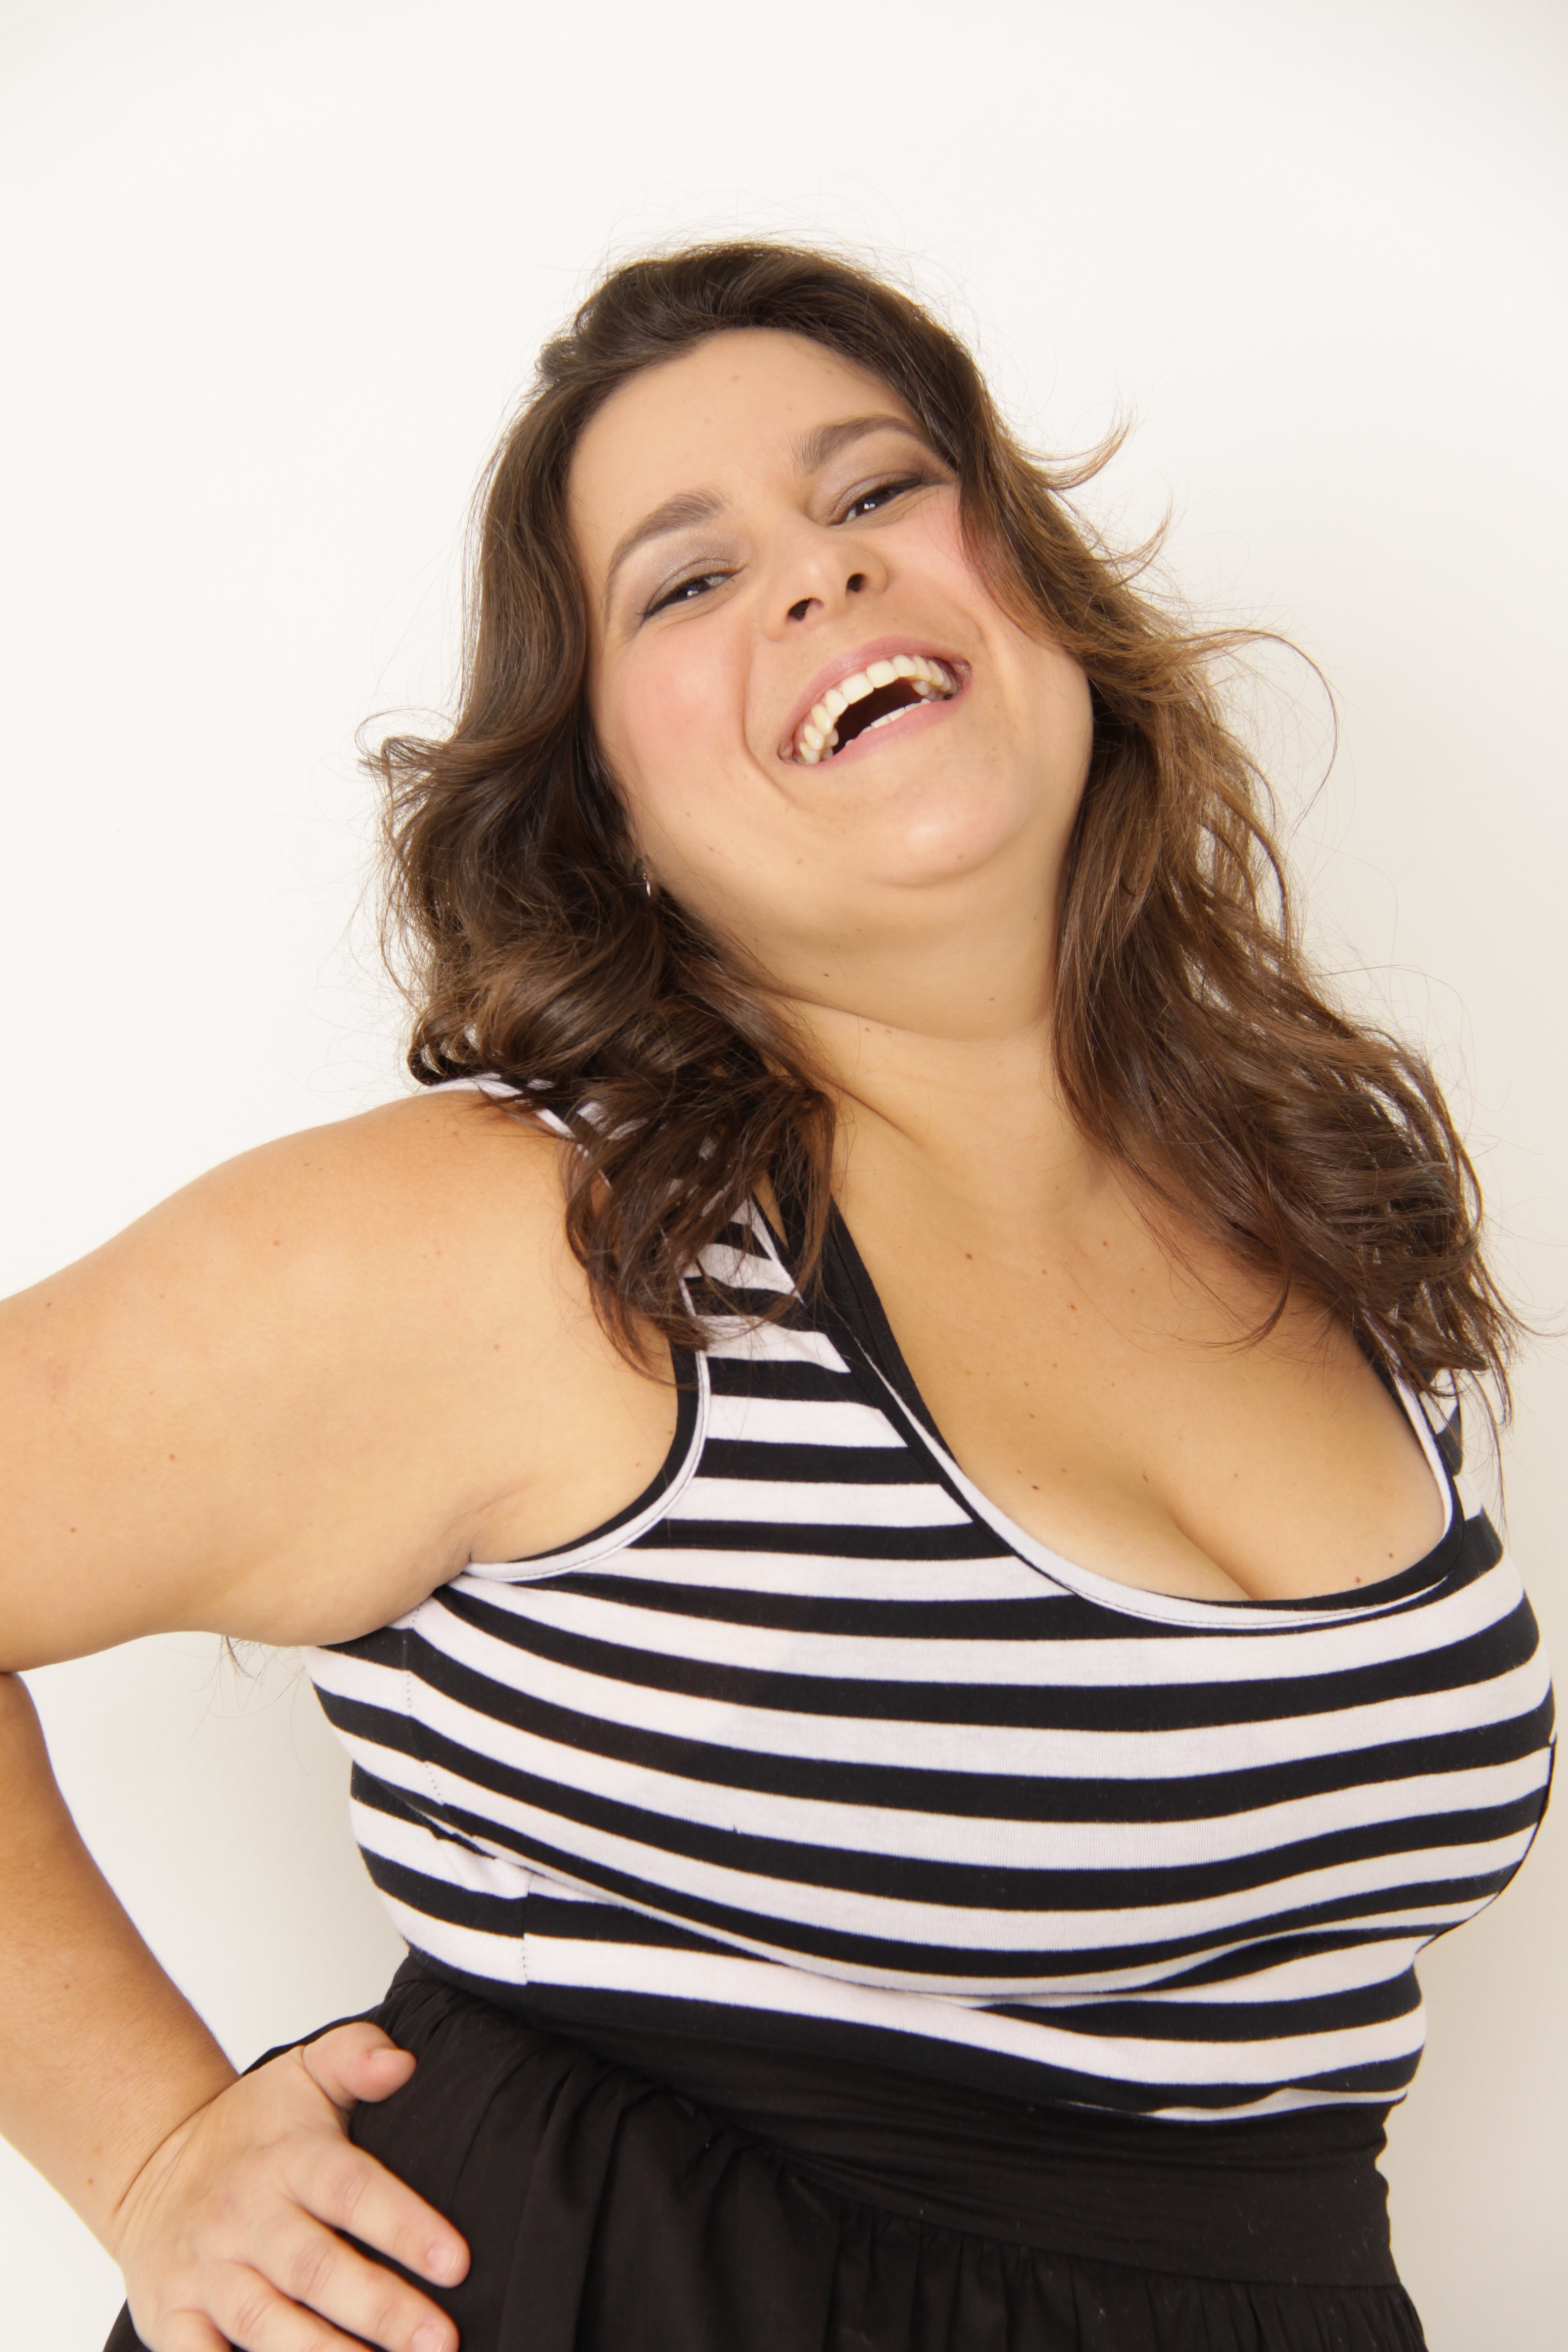
hand, person, woman, hair, photography, singer, portrait, model, finger, clothing, lady, arm, facial expression, hairstyle, smile, long hair, human body, fat, neck, thigh, beauty, joy, portuguese, abdomen, photo shoot, plus size, brown hair, portrait photography, supermodel